William Halsey Jr.

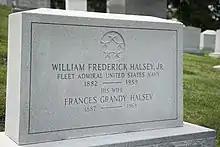
Halsey's grave at Arlington National Cemetery

When Kurita's Center Force emerged from the San Bernardino Strait on the morning of 25 October, there was nothing to oppose them except a small force of escort carriers and screening destroyers and destroyer escorts, Task Unit 77.4.3 "Taffy 3", which had been tasked and armed to attack troops on land and guard against submarines, not oppose the largest enemy surface fleet since the battle of Midway, led by the largest battleship in the world. Advancing down the coast of the island of Samar towards the troop transports and support ships of the Leyte Gulf landing, they took Seventh Fleet's escort carriers and their screening ships entirely by surprise.